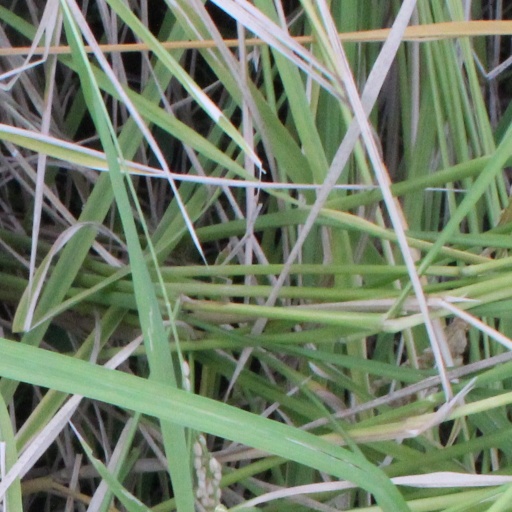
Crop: rice